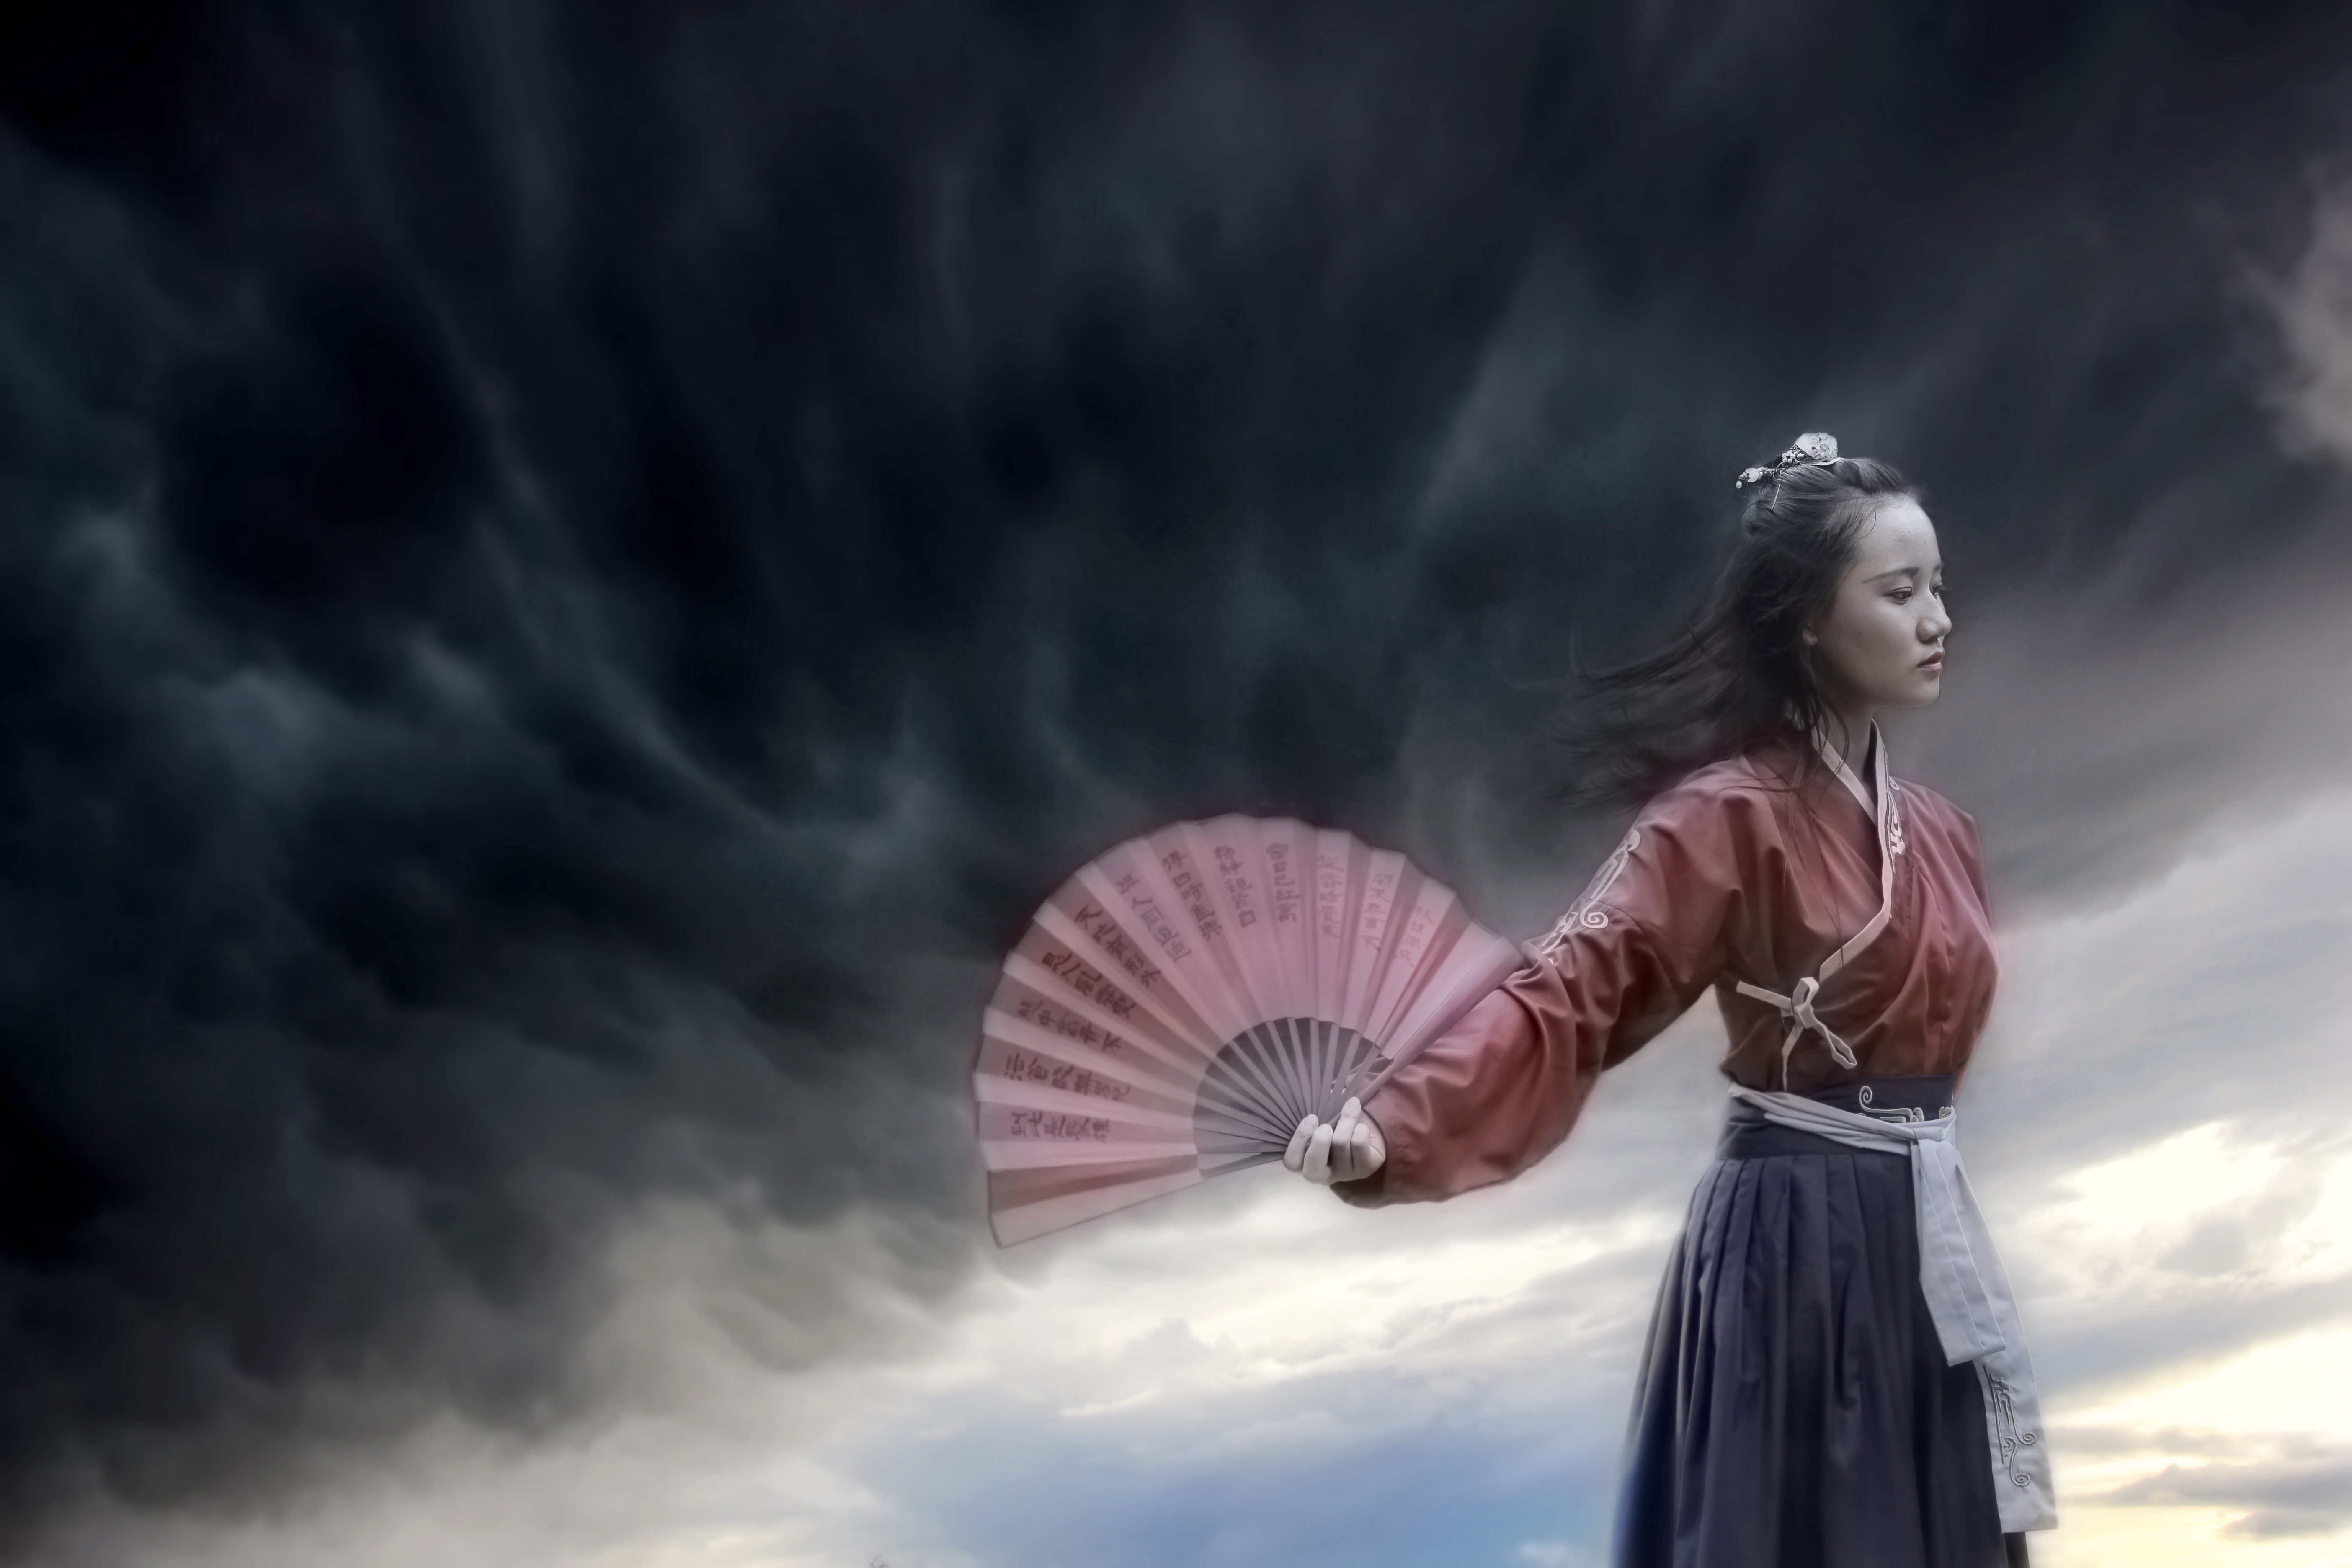
cloud, storm, asia, clothing, fan, kimono, angel, girls, china, traditional, screenshot, antiquity, phenomenon, fictional character, tone exercises, computer wallpaper